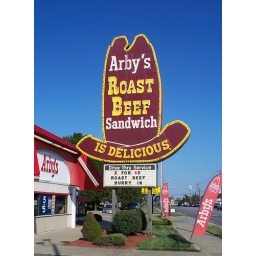
An old Arby's big hat sign in Austintown, Ohio.